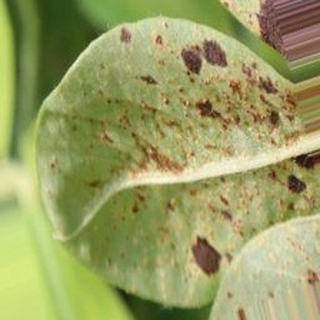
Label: groundnut_rust